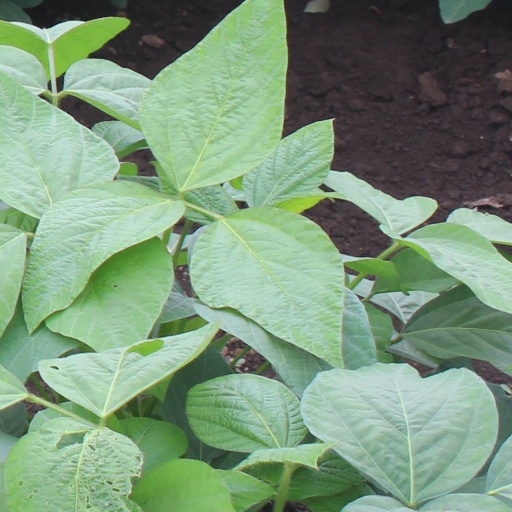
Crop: soybean